Dean Corll

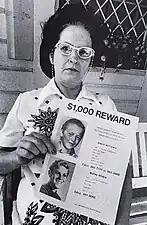
Selma Winkle, pictured holding a reward poster she and the parents of David Hilligiest distributed following the disappearance of their sons

Corll's victims were usually lured into either one of the two vehicles he owned (a Ford Econoline van and a Plymouth GTX) or a 1969 Chevrolet Corvette he is known to have purchased for Brooks in February 1971. The enticement was typically an offer of a party or a lift, and the victim would be driven to Corll's house. At Corll's residence, the youths would be plied with alcohol or other drugs until they passed out, tricked into donning handcuffs, or simply grabbed by force. They were then stripped naked and tied to either Corll's bed or, usually, a marine-grade plywood torture board which was regularly hung on a wall. Once manacled, the victims would be sexually assaulted, beaten, tortured and, sometimes after several days, killed by strangulation or shooting with a .22 caliber pistol. Their bodies were then tied in plastic sheeting and buried in one of four places: a rented boat shed in Southwest Houston, a beach on the Bolivar Peninsula, a woodland near Lake Sam Rayburn (where Corll's family owned a lakeside log cabin), or a beach in Jefferson County.